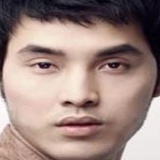
ca sĩ Ưng Hoàng Phúc